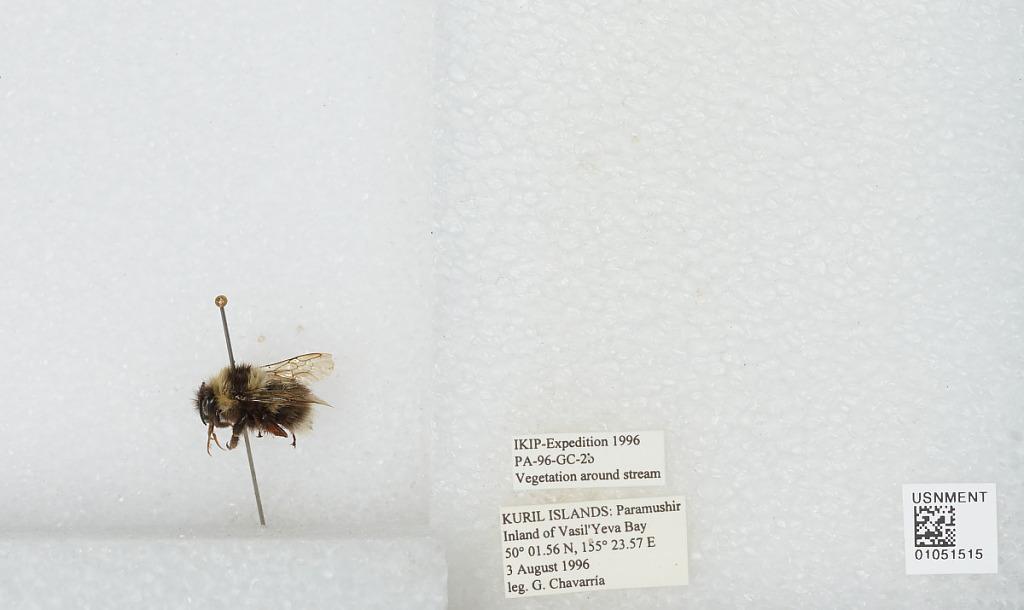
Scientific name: Bombus sp.
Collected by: G. Chavarria
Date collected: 1996-8-3
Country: Russia
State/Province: Sakhalin
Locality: Ostrov Paramushir, inland of Zaliv Vasil'yeva Bay, Kuril Islands
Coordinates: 50.0261, 155.393